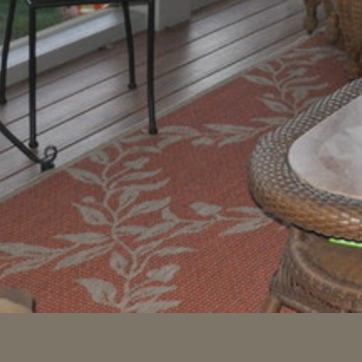
Material: carpet